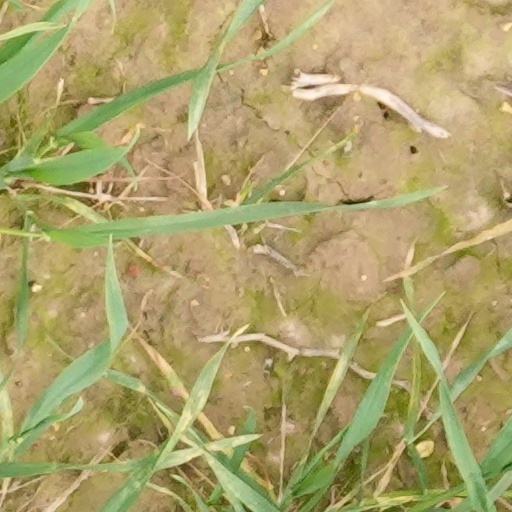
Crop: wheat